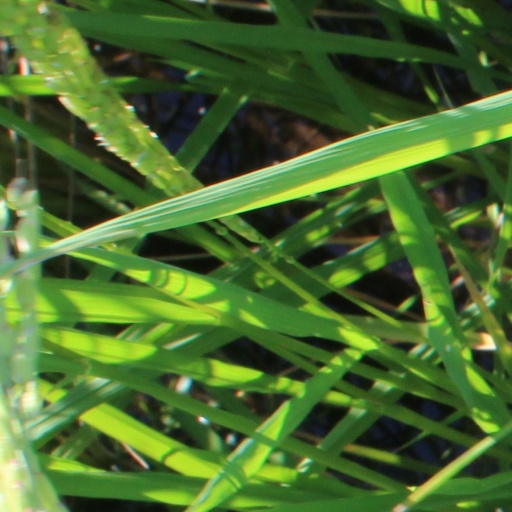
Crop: rice